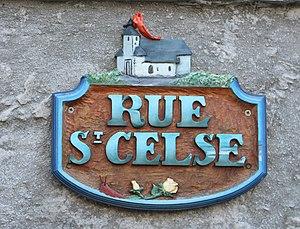
Cheust est une commune française située dans le département des Hautes-Pyrénées, en région Occitanie.